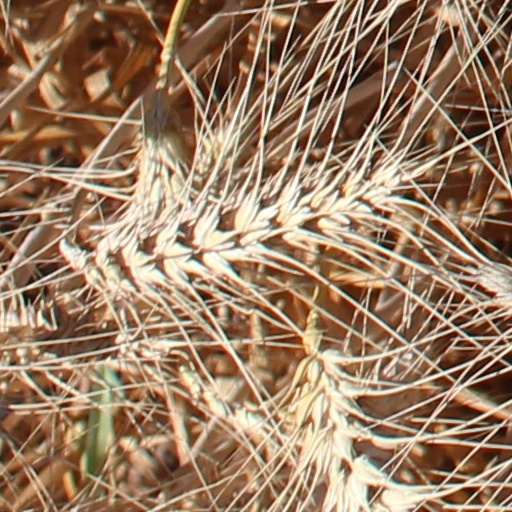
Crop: wheat